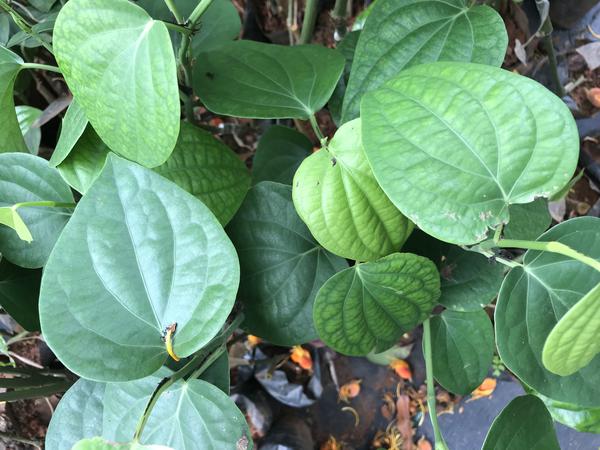
Plant: Pepper